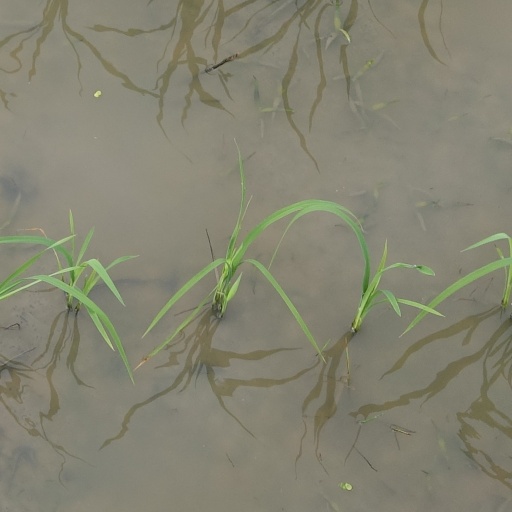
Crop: rice